Amrik Singh

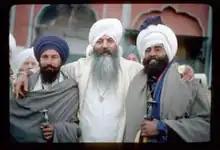
Amrik Singh (left) with Yogi Bhajan (centre) and Baba Nihal Singh (right), 1980

The AISSF held a strike on 25 October 1980 and another on 14 November 1980 to protest against the high bus fare increase and some other issues in such districts as Amritsar, Gurdaspur, Jalandhar, Patiala, Ludhiana with trains not being able to operate then. This resulted in student-police clashes at numerous places causing the police to open fire at Dasuya and Jhabhal. On 14 November 1980 strike against the bus fare increase organized by the AISSF there was jammed traffic in the province. The residents of the province provided full support for the Sikh students. Following these agitations all political parties joined the struggle against the increased bus fares. Some reports are there of police stations being attacked.